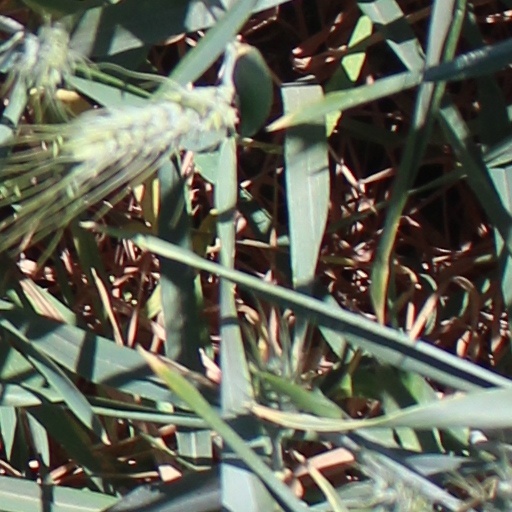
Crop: wheat